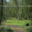
Label: forest